Bijaya Kumar Sahoo

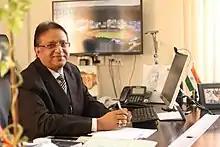
Bijaya Kumar Sahoo

Bijaya Kumar Sahoo (June 1, 1963 – June 3, 2021) was an Indian educationalist and businessman from Bhubaneswar, Odisha. He was the founder and chairman of SAI International School, Bhubaneswar, SAI Angan, and SAI International Residential School. Indian Institute of Management Calcutta (IIM Calcutta) has published a case study on the life of Bijaya Kumar Sahoo, Founder-Chairman SAI International. He was appointed as the Advisor cum Working President of Odisha Adarsha Vidyalaya, Department of School and Mass Education, Government of Odisha on 24 June 2019 by Chief Minister of Odisha.